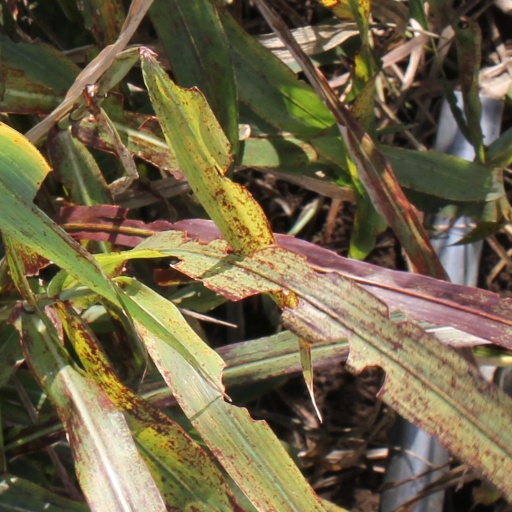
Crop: sorghum